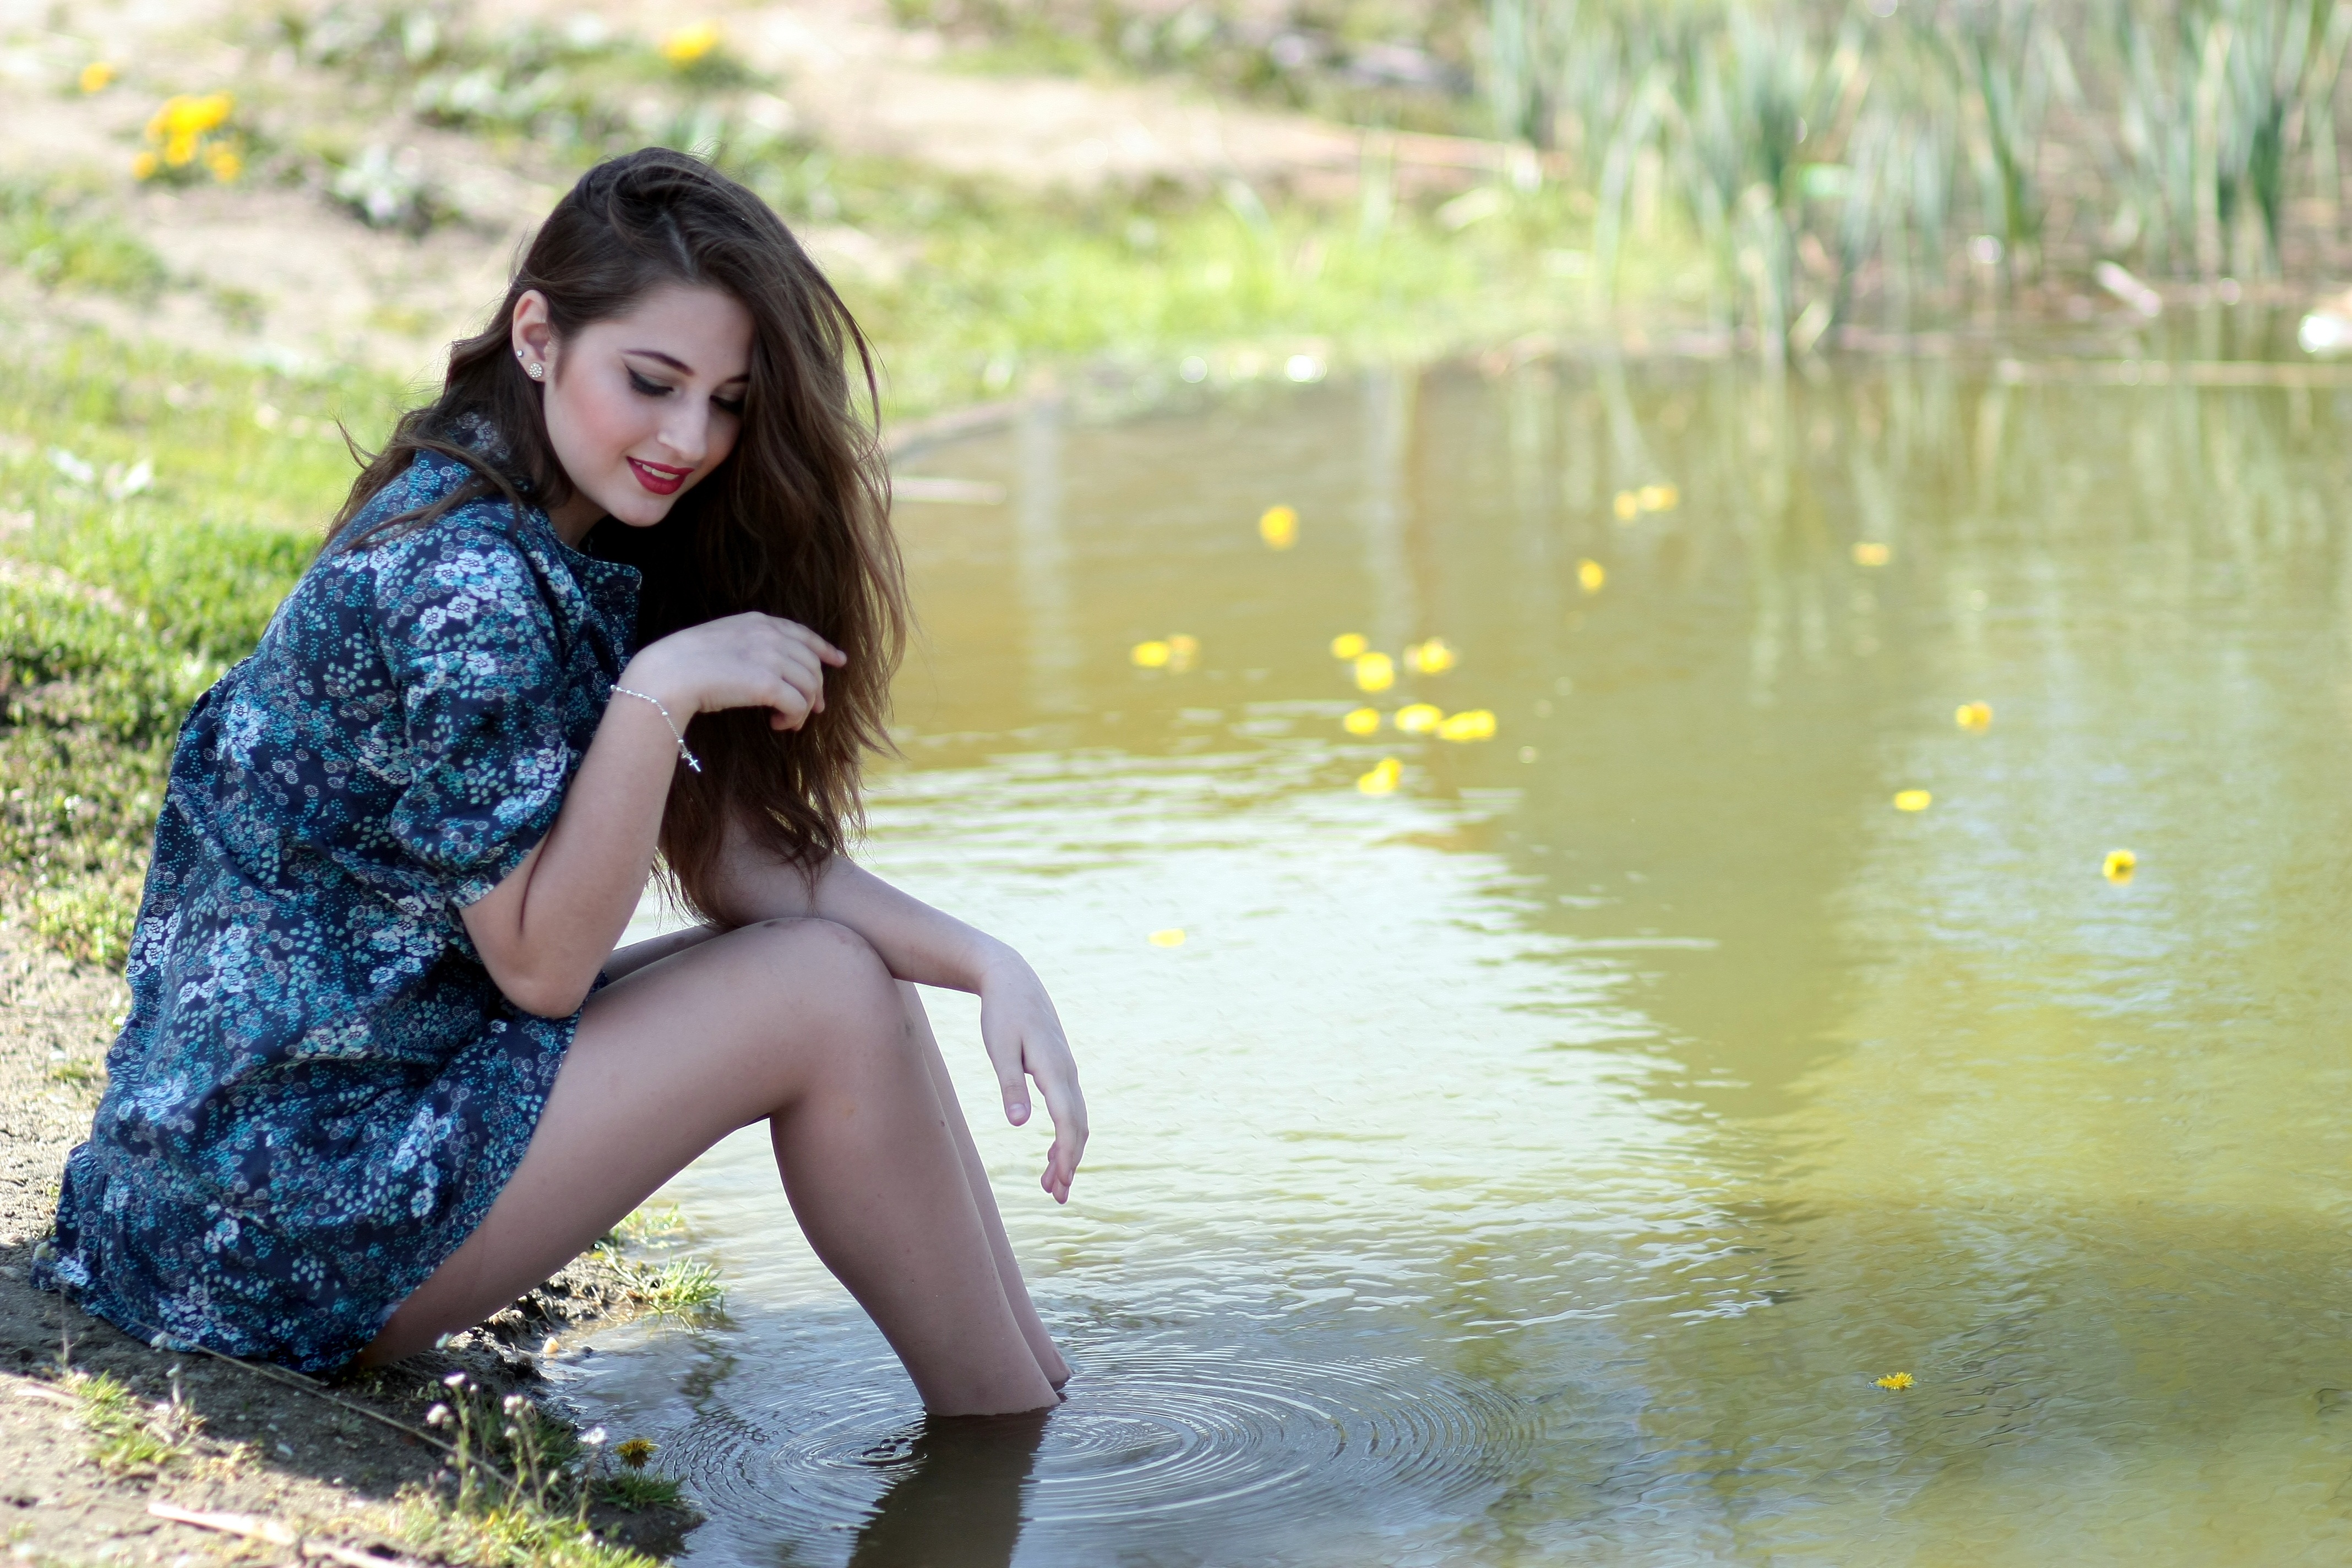
water, nature, person, girl, woman, photography, sunlight, lake, leg, portrait, model, flowers, dress, photograph, beauty, interaction, photo shoot, portrait photography, human positions